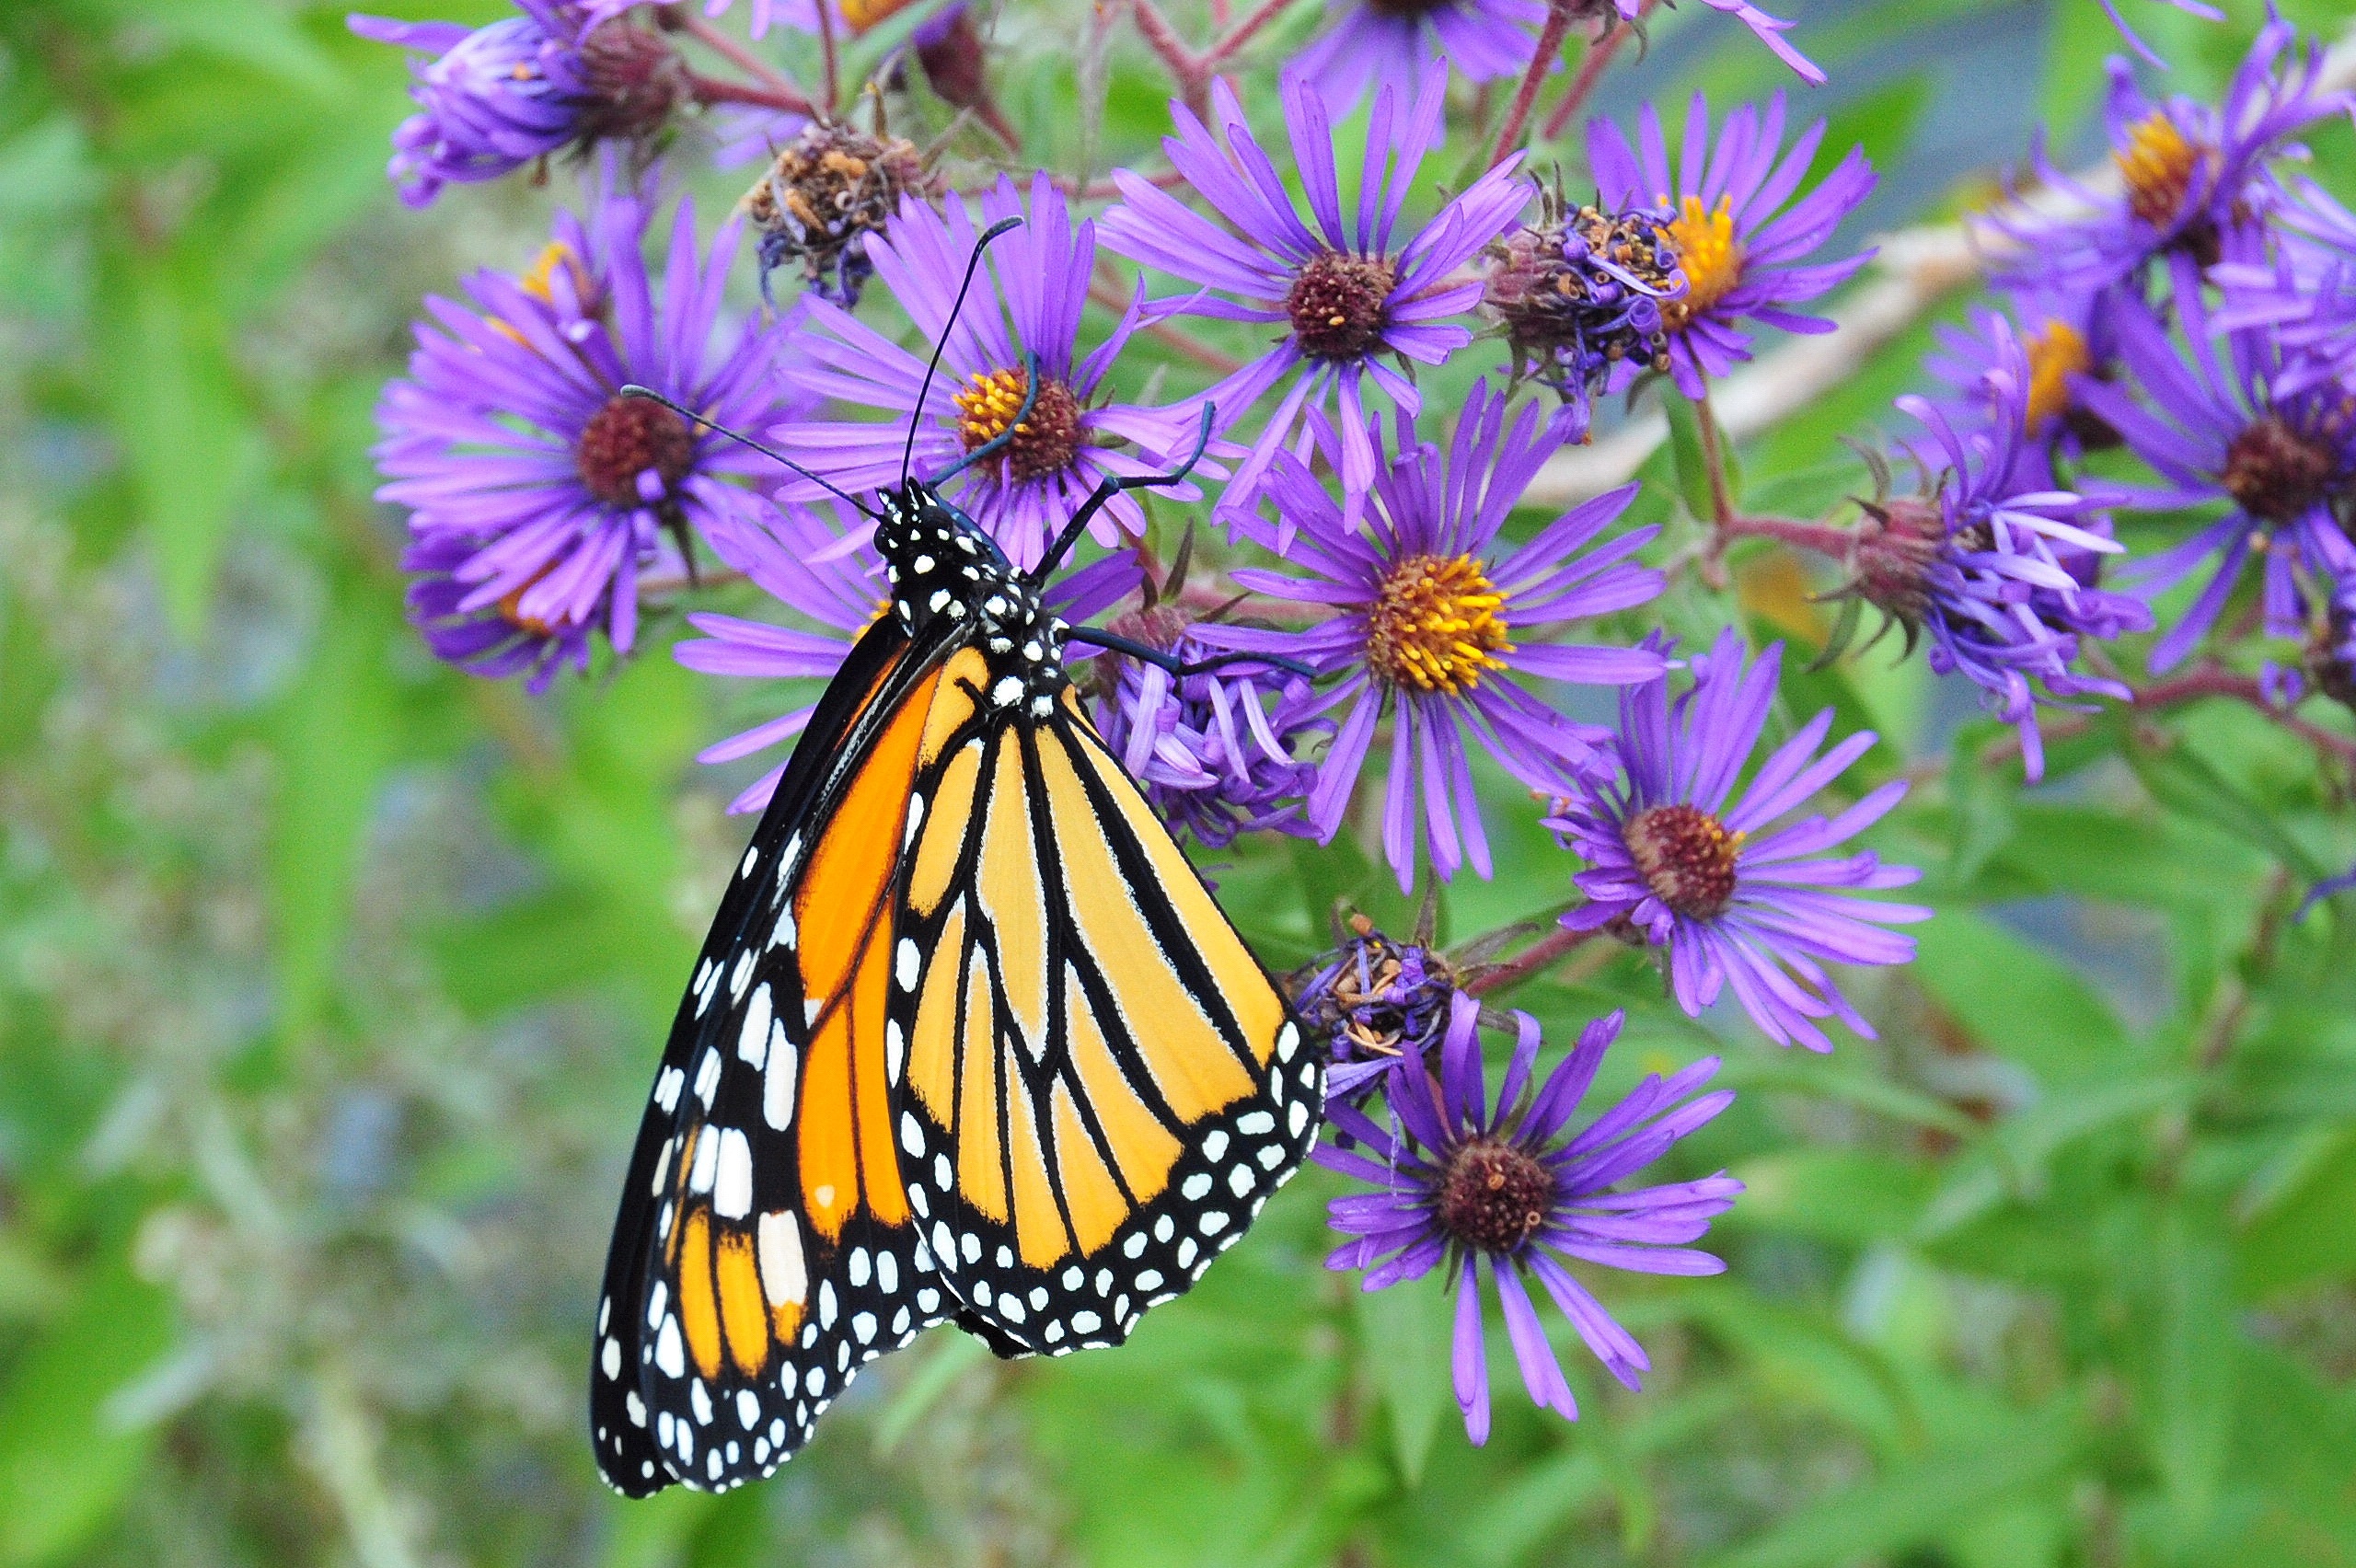
nature, plant, meadow, prairie, flower, wildlife, insect, macro, botany, butterfly, colorful, flora, fauna, invertebrate, wildflower, monarch, monarch butterfly, wings, aster, delicate, nectar, macro photography, daisy family, annual plant, moths and butterflies